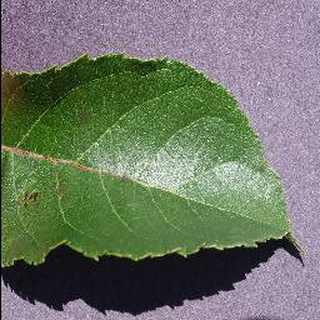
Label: apple_apple_scab